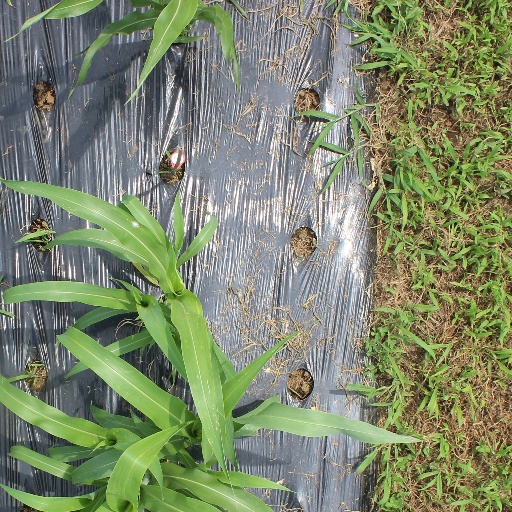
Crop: sorghum